Delta2 Lyrae

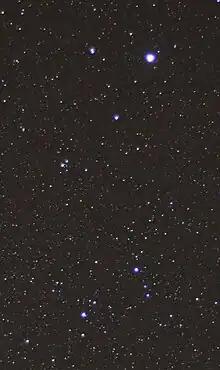
Lyra with the δ Lyrae pair and surrounding cluster stars left of centre

It is the brightest member of the scattered open cluster Stephenson 1, also known as the δ Lyrae Cluster. Other known members include δ Lyrae, a handful of 8th-9th magnitudes stars, and at least thirty other stars down to 14th magnitude.